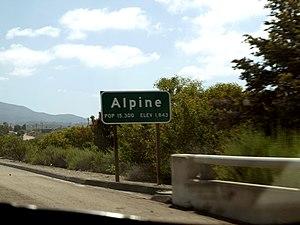
Alpine est une census-designated place du comté de San Diego en Californie. Sa population est de 14 236 habitants selon le recensement de 2010.